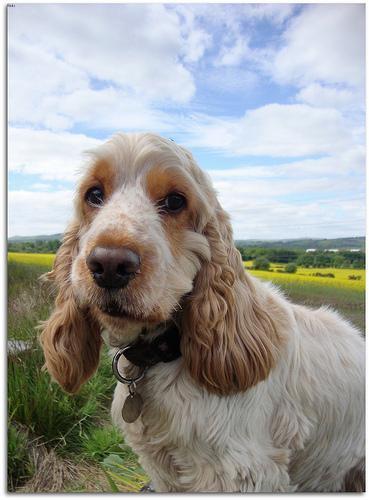
english cocker spaniel